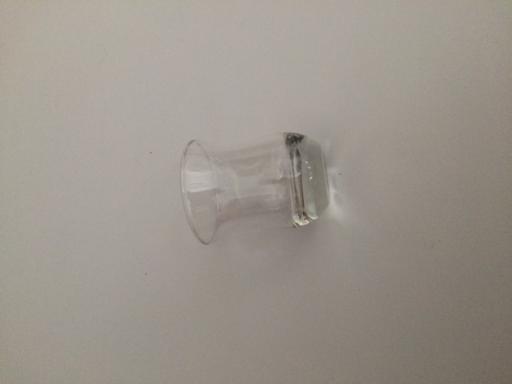
Waste category: glass